John Heisman

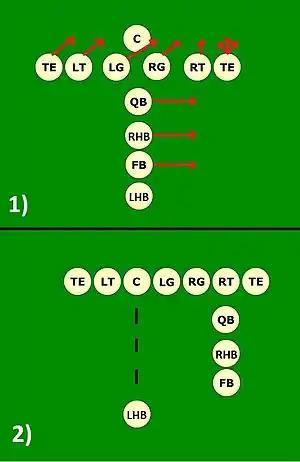
Diagram illustrating Heisman's shift formation

At Georgia Tech, Heisman coached baseball and basketball in addition to football.